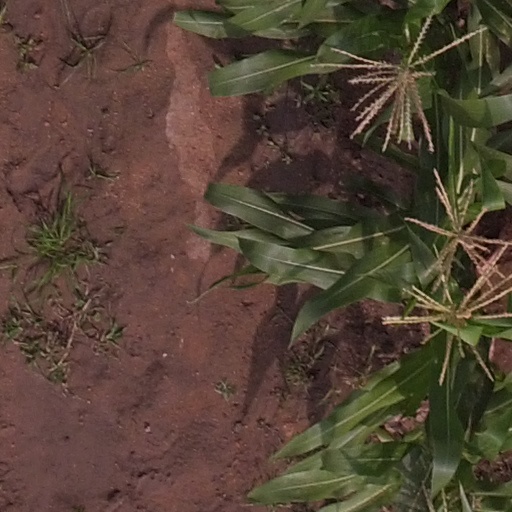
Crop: maize; corn